Zatra

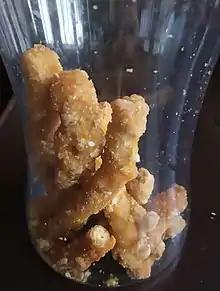
Khaje (खाजें) - A popular snack in Goa zatra

Also occurring during the zatra is the phenomenon of possession, usually but not exclusively of women, by the spirit of the deity; this is called "Bhar", whereby they act as oracles and claim to predict future events.